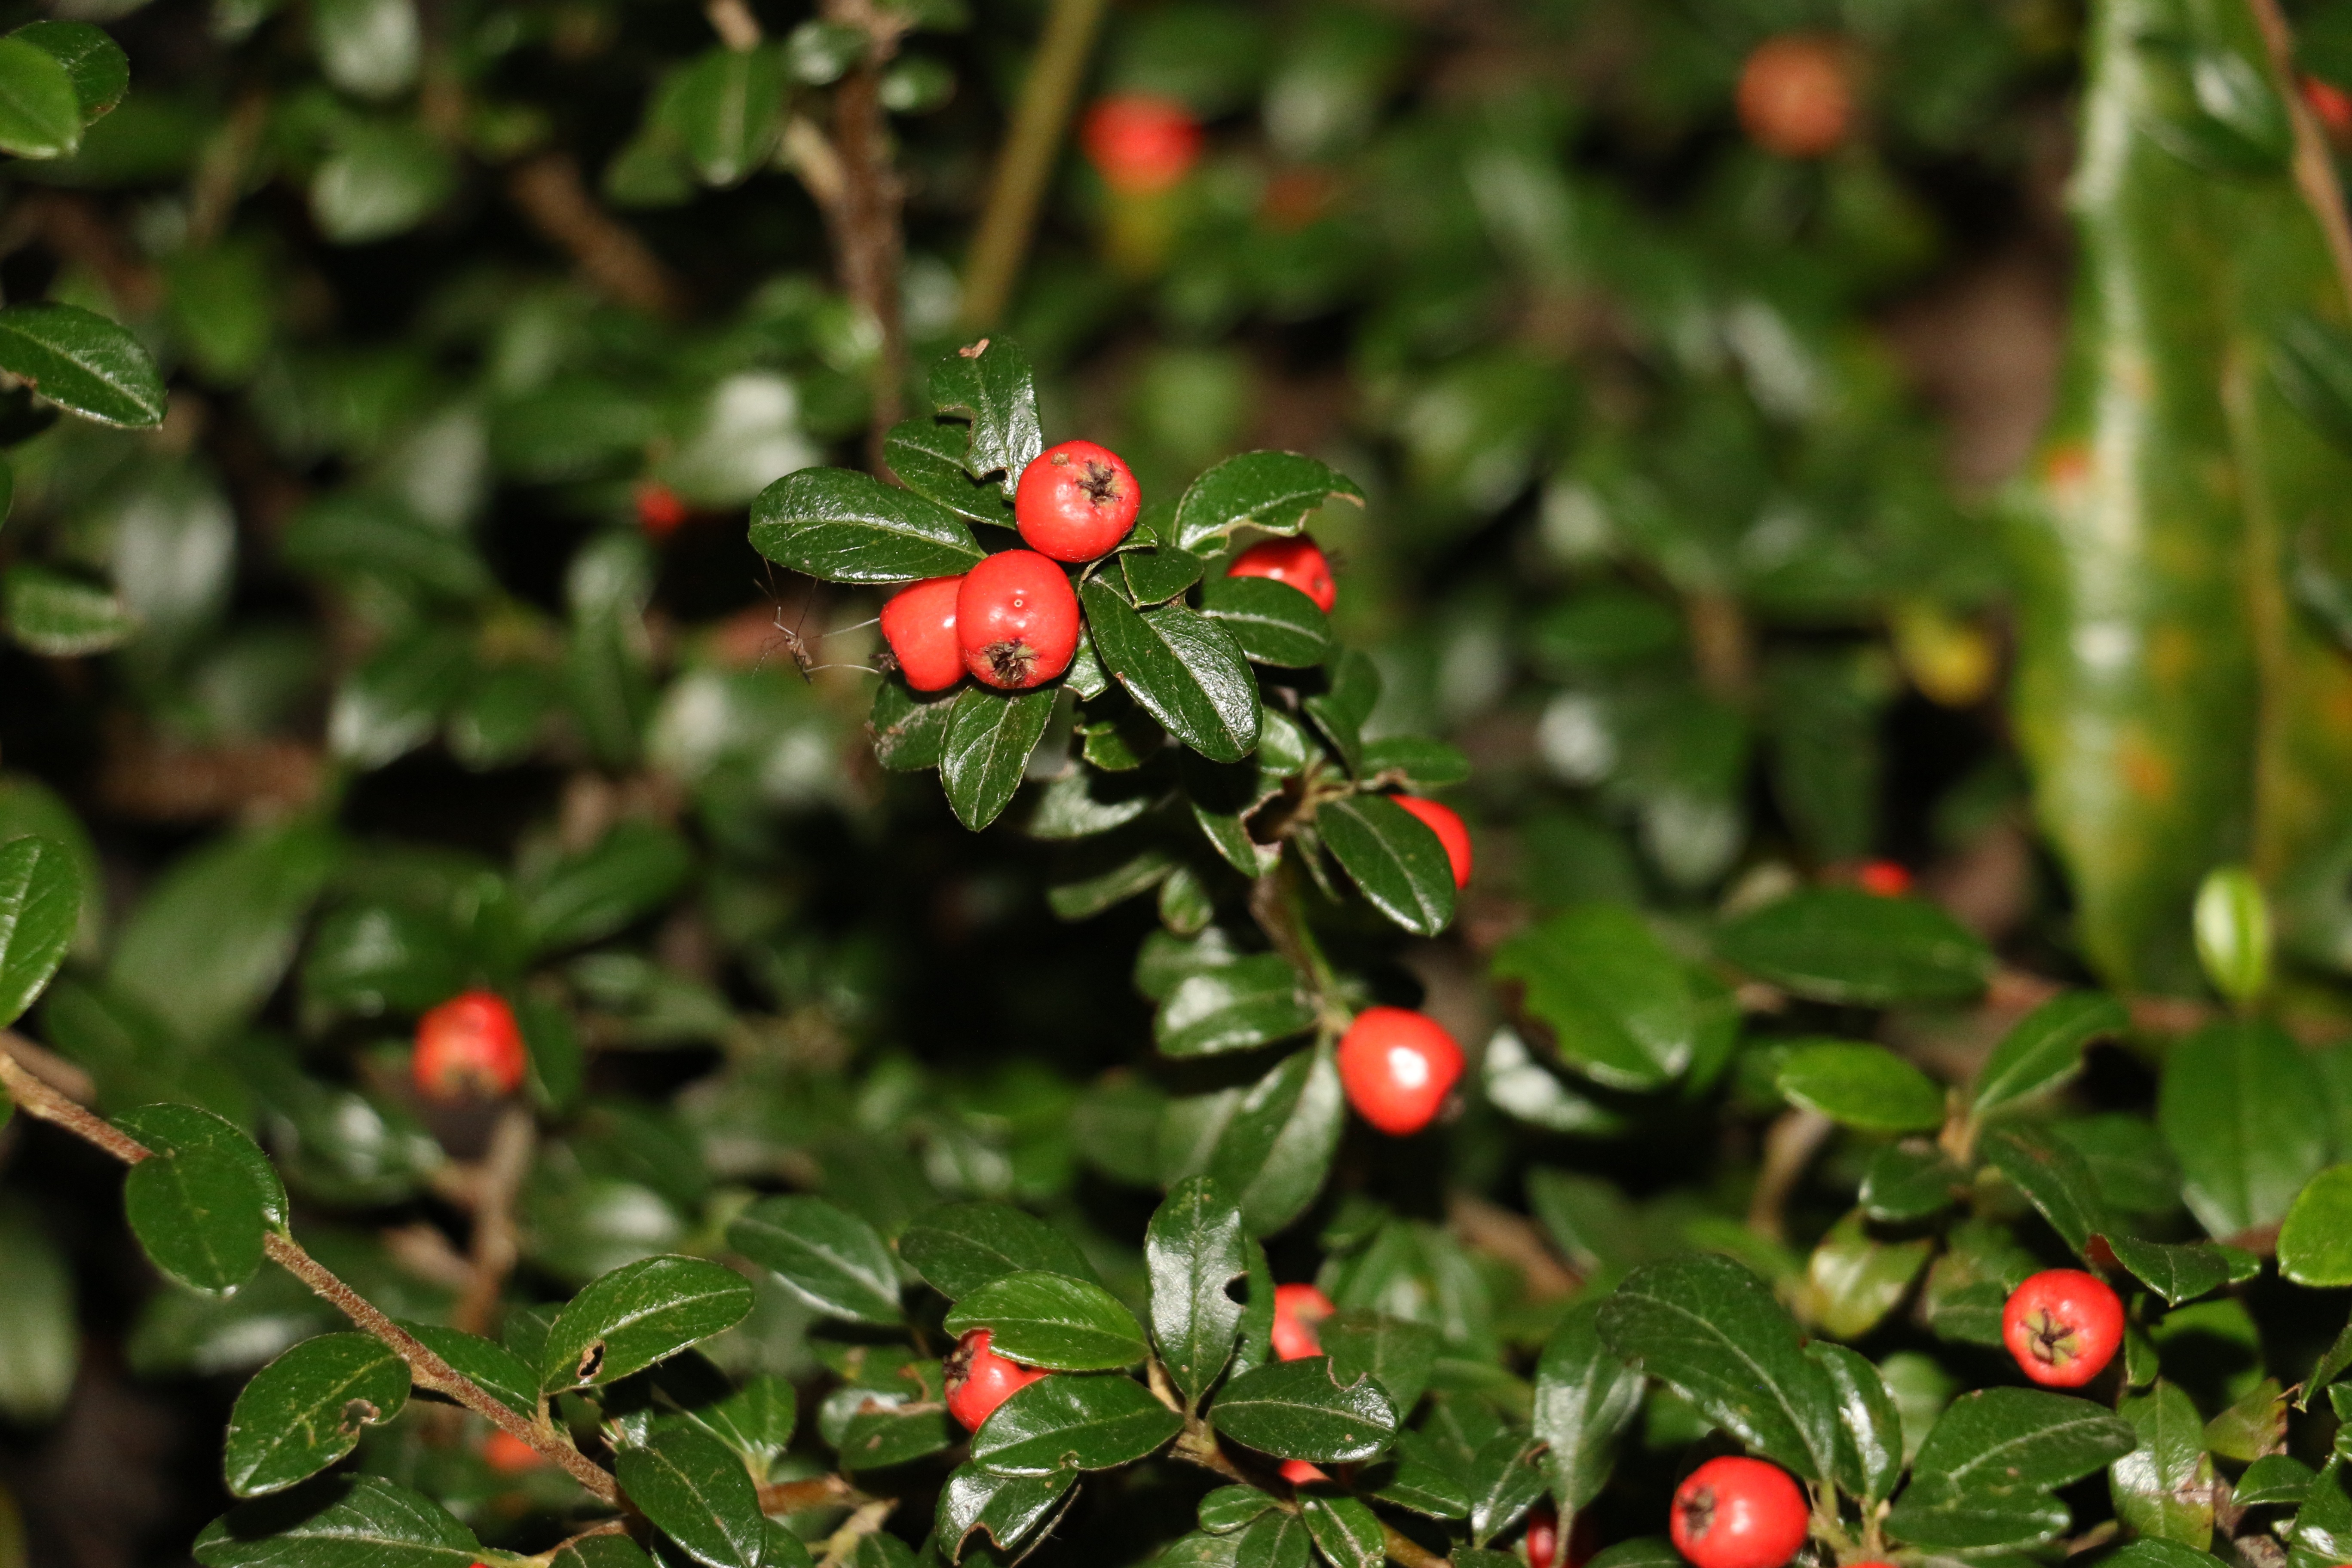
branch, growth, plant, berry, leaf, flower, summer, bush, food, green, red, produce, evergreen, botany, garden, flora, holly, berries, shrub, frisch, hawthorn, rose hip, macro photography, flowering plant, acerola, malpighia, lingonberry, land plant, aquifoliaceae, aquifoliales, arctostaphylos uva ursi